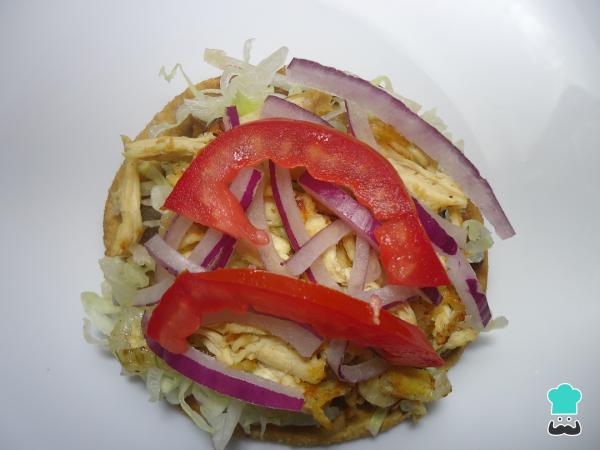
0¡Listo! Servimos los panuchos yucatecos colocando sobre ellos una capa de lechuga rebanada seguida del pollo asado, el tomate rojo y la cebolla morada. Si te han gustado los panuchos yucatecos de pollo, ¡no olvides dejar tu comentario! Buen provecho.